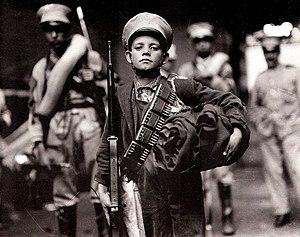
La Horde sauvage est un film américain réalisé par Sam Peckinpah sorti en 1969, avec comme acteurs principaux : William Holden, Ernest Borgnine, Robert Ryan, Edmond O'Brien, Warren Oates, Jaime Sánchez et Ben Johnson.